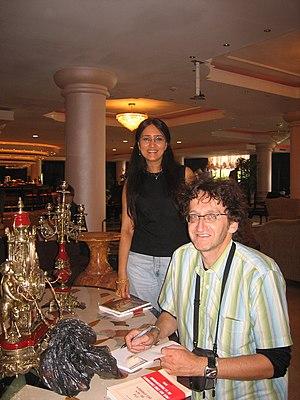
Séance de signature à Bucarest en 2006 lors de la réception de la Mention spéciale de l'Organisation internationale de la francophonie (en compagnie d'Ananda Devi)
Pierre Yergeau est un écrivain québécois, né le 4 octobre 1957 en Abitibi.